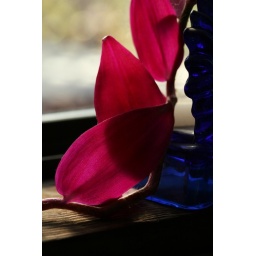
&amp;amp; blue in the kithchen window this morning